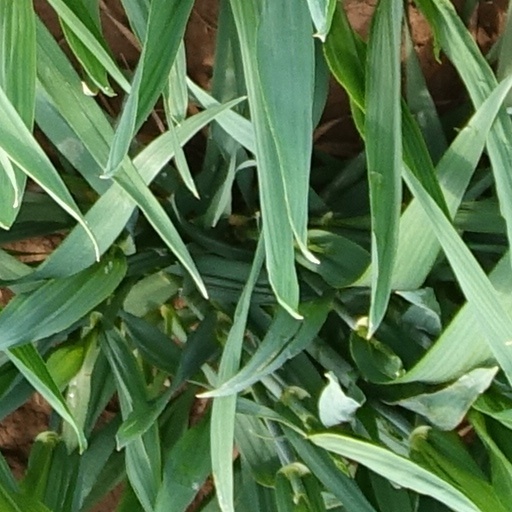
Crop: wheat